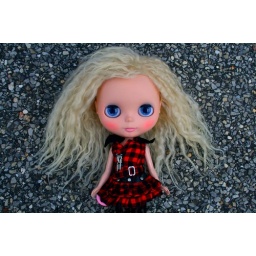
cct dress, m for monkey hat via blythe desires, bhc stockings  bramley by twinky